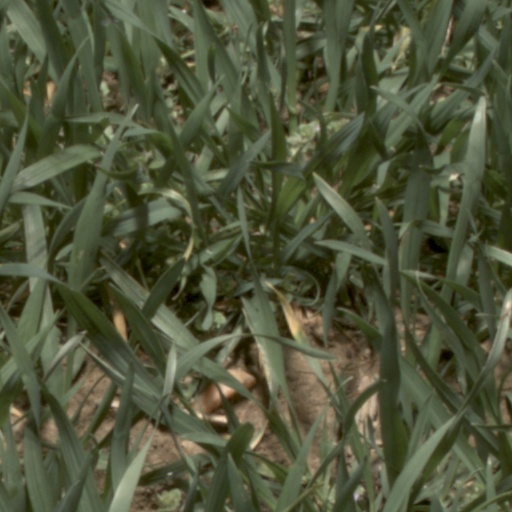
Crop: wheat